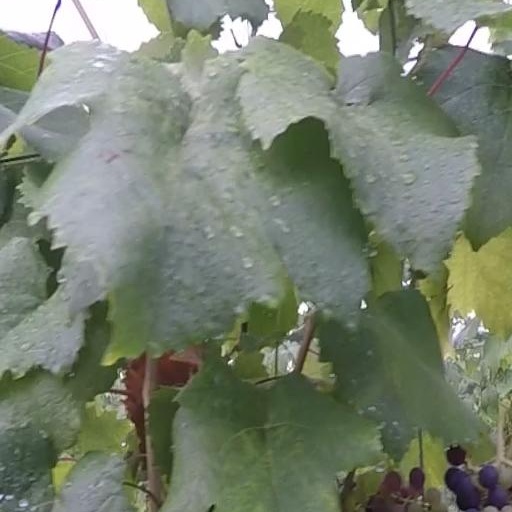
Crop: grape